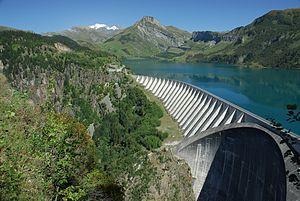
La géographie de la Savoie correspond à l'étude et la description du territoire du département français de la Savoie, situé dans la région Auvergne-Rhône-Alpes.
Le département de la Savoie est un département français de la région Auvergne-Rhône-Alpes, dont le chef-lieu est la ville de Chambéry. Ses habitants sont connus sous le nom de Savoyards. L'Insee et La Poste lui attribuent le code 73.
Le secteur de l'hydroélectricité en France bénéficie d'un potentiel important grâce à la présence de massifs montagneux : Alpes, Pyrénées, Massif central. Ce potentiel est déjà exploité en très grande partie, mais il subsiste un potentiel non négligeable à exploiter en petite hydraulique.
L’environnement en Savoie correspond aux caractéristiques tenant à l'environnement, à sa protection et au développement durable dans le département français de la Savoie en région Auvergne-Rhône-Alpes.